Answer in natural language. Consider the 3D positions of the objects in the scene and not just the 2D positions in the image. Is the centerpoint of  black colour dog bed (highlighted by a blue box) at a higher height than potted houseplant with lush green foliage (highlighted by a green box)? Choose between the following options: no or yes
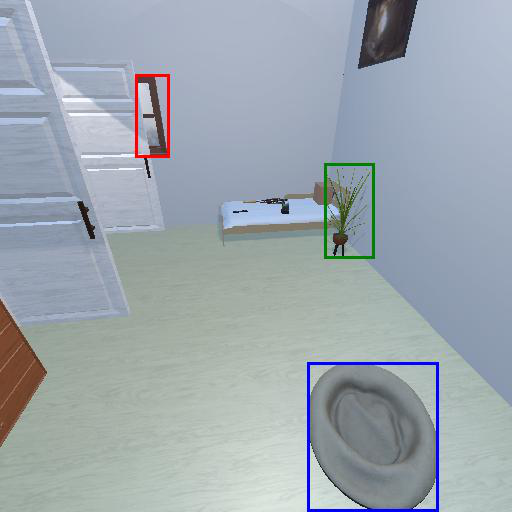
<answer>no</answer>